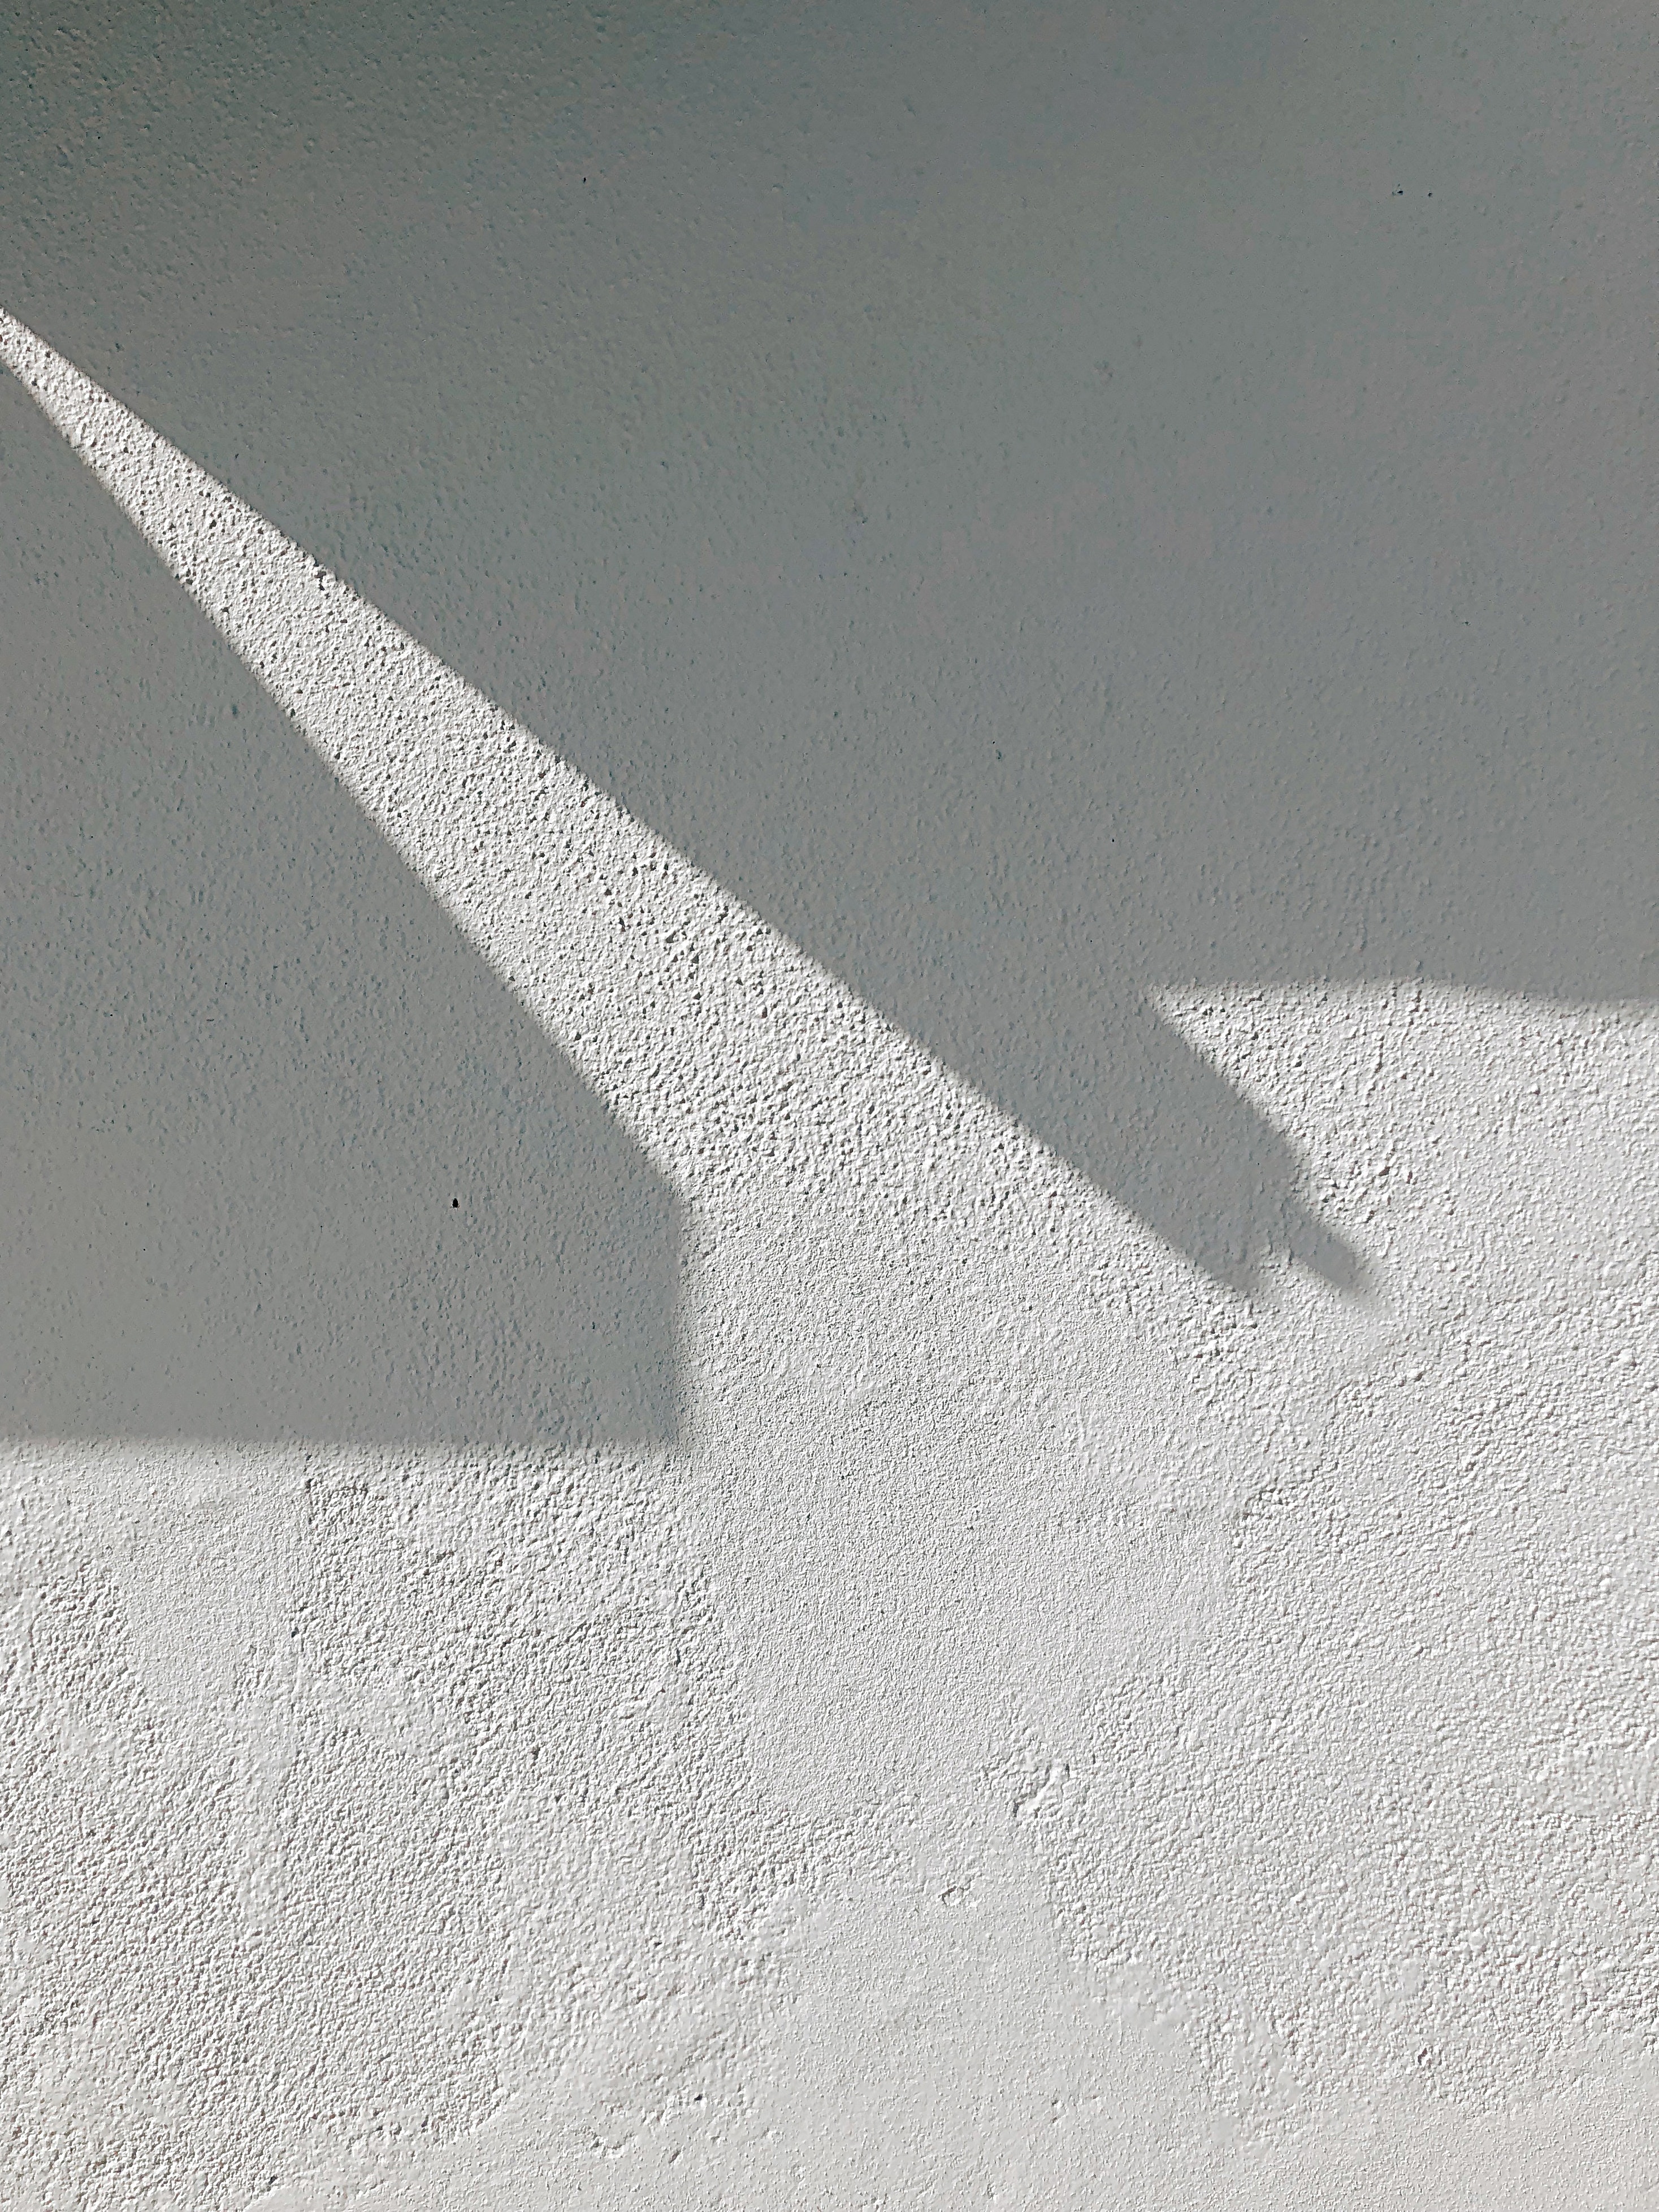
white, line, shadow, black and white, asphalt